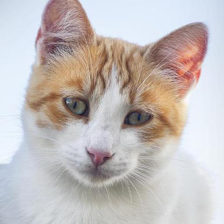
Label: animals